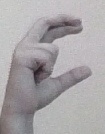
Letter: thal